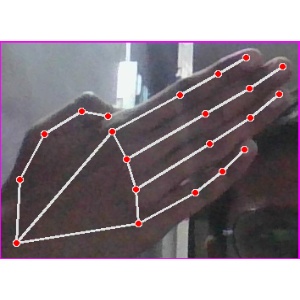
अक्षर: घ